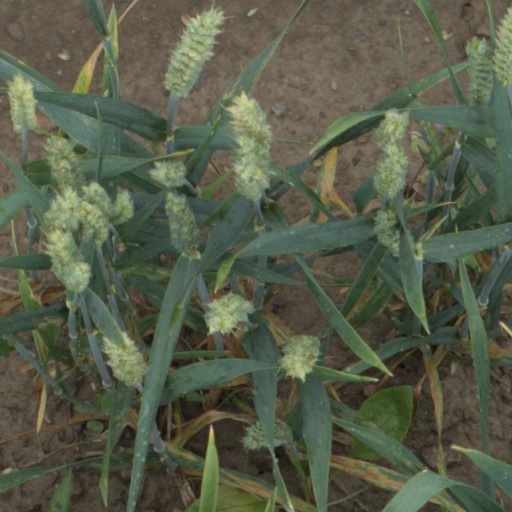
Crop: wheat